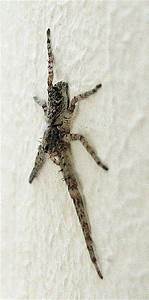
Label: ragno